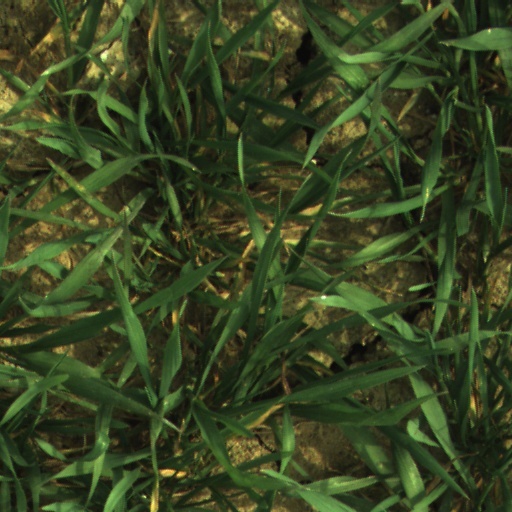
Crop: wheat